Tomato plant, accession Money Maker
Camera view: bottom (45 deg); turntable rotation: 90 degrees
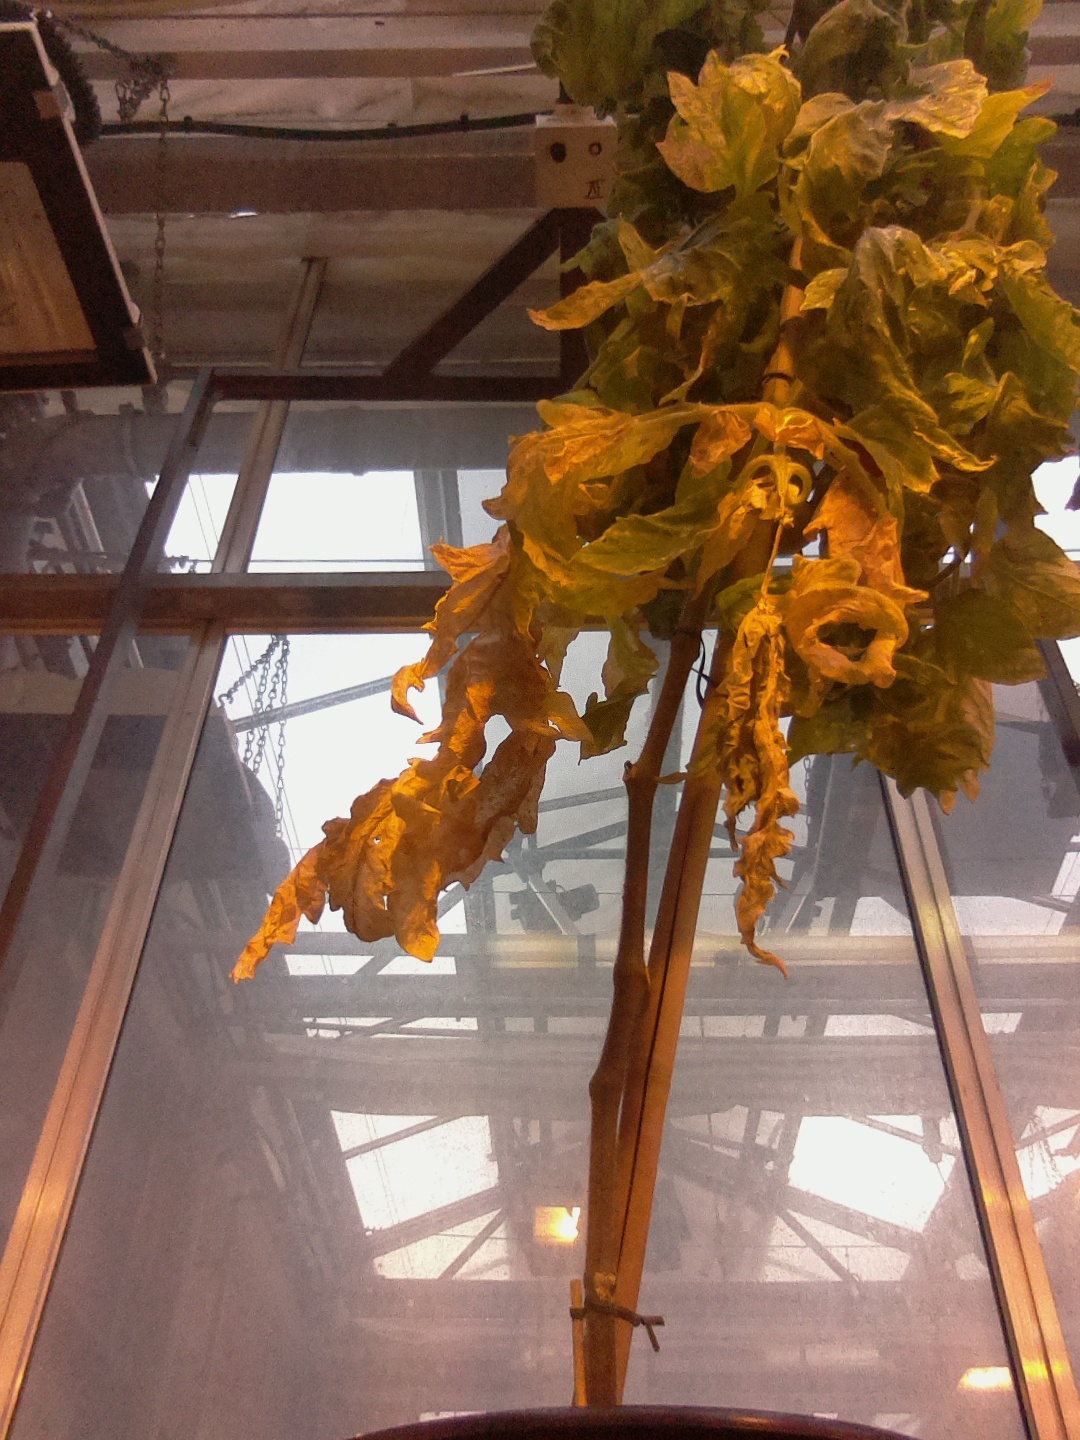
BBCH growth stage 81: 10%-20% of fruits show typical fully ripe color